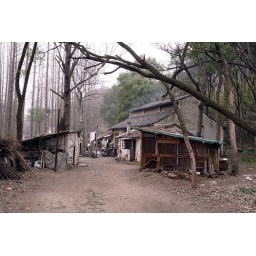
A small home at the foot of the mountain in She Shan, Shanghai.